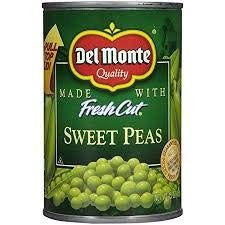
Item Name: Del Monte Sweet Peas, 15 oz Can (Pack of 12)
Bullet Point 1: Picked fresh.
Bullet Point 2: Packed fresh.
Bullet Point 3: Garden quality.
Product Description: These peas are picked at the peak of ripeness and packed on the same day to capture the delicious flavor and essential nutrients of peas freshly cooked from scratch in your home. Low in sodium, with just a pinch of salt for flavor, they're a great complement to a heart-healthy diet.
Value: 180.0
Unit: Fl Oz

Price: 1.59